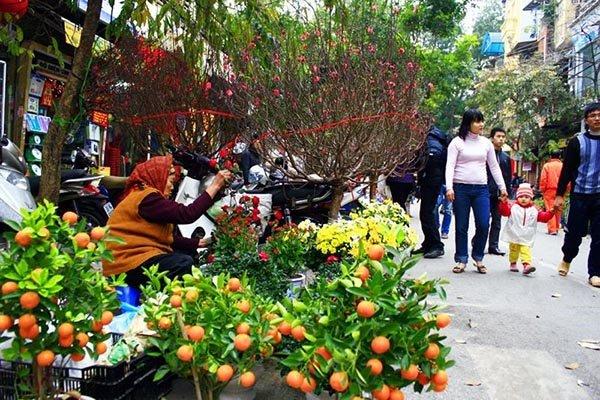
có nhiều loại cây khác nhau ở quầy bán cây cảnh của bà cụ